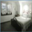
Label: bed